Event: Nepal Earthquake
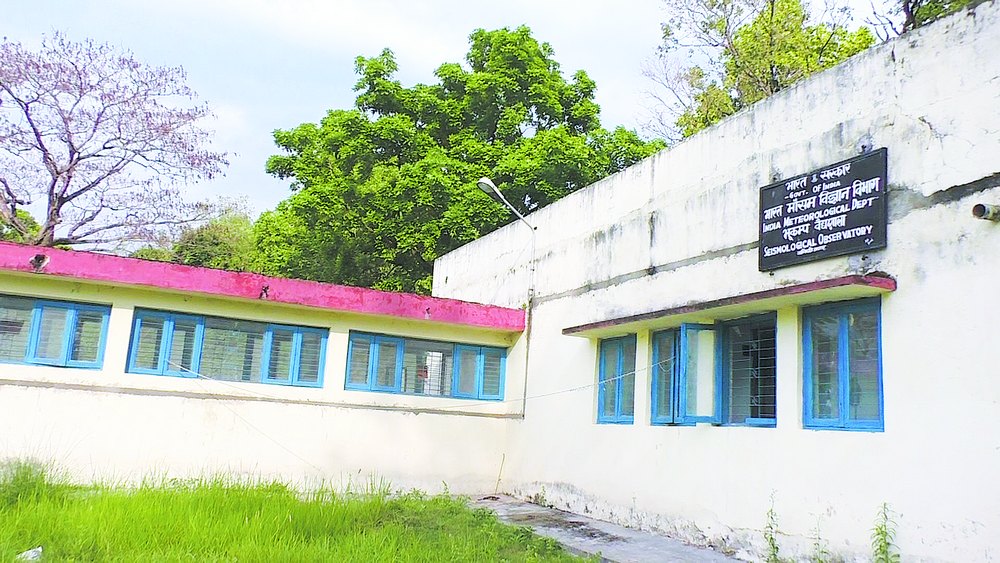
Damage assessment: no_damage